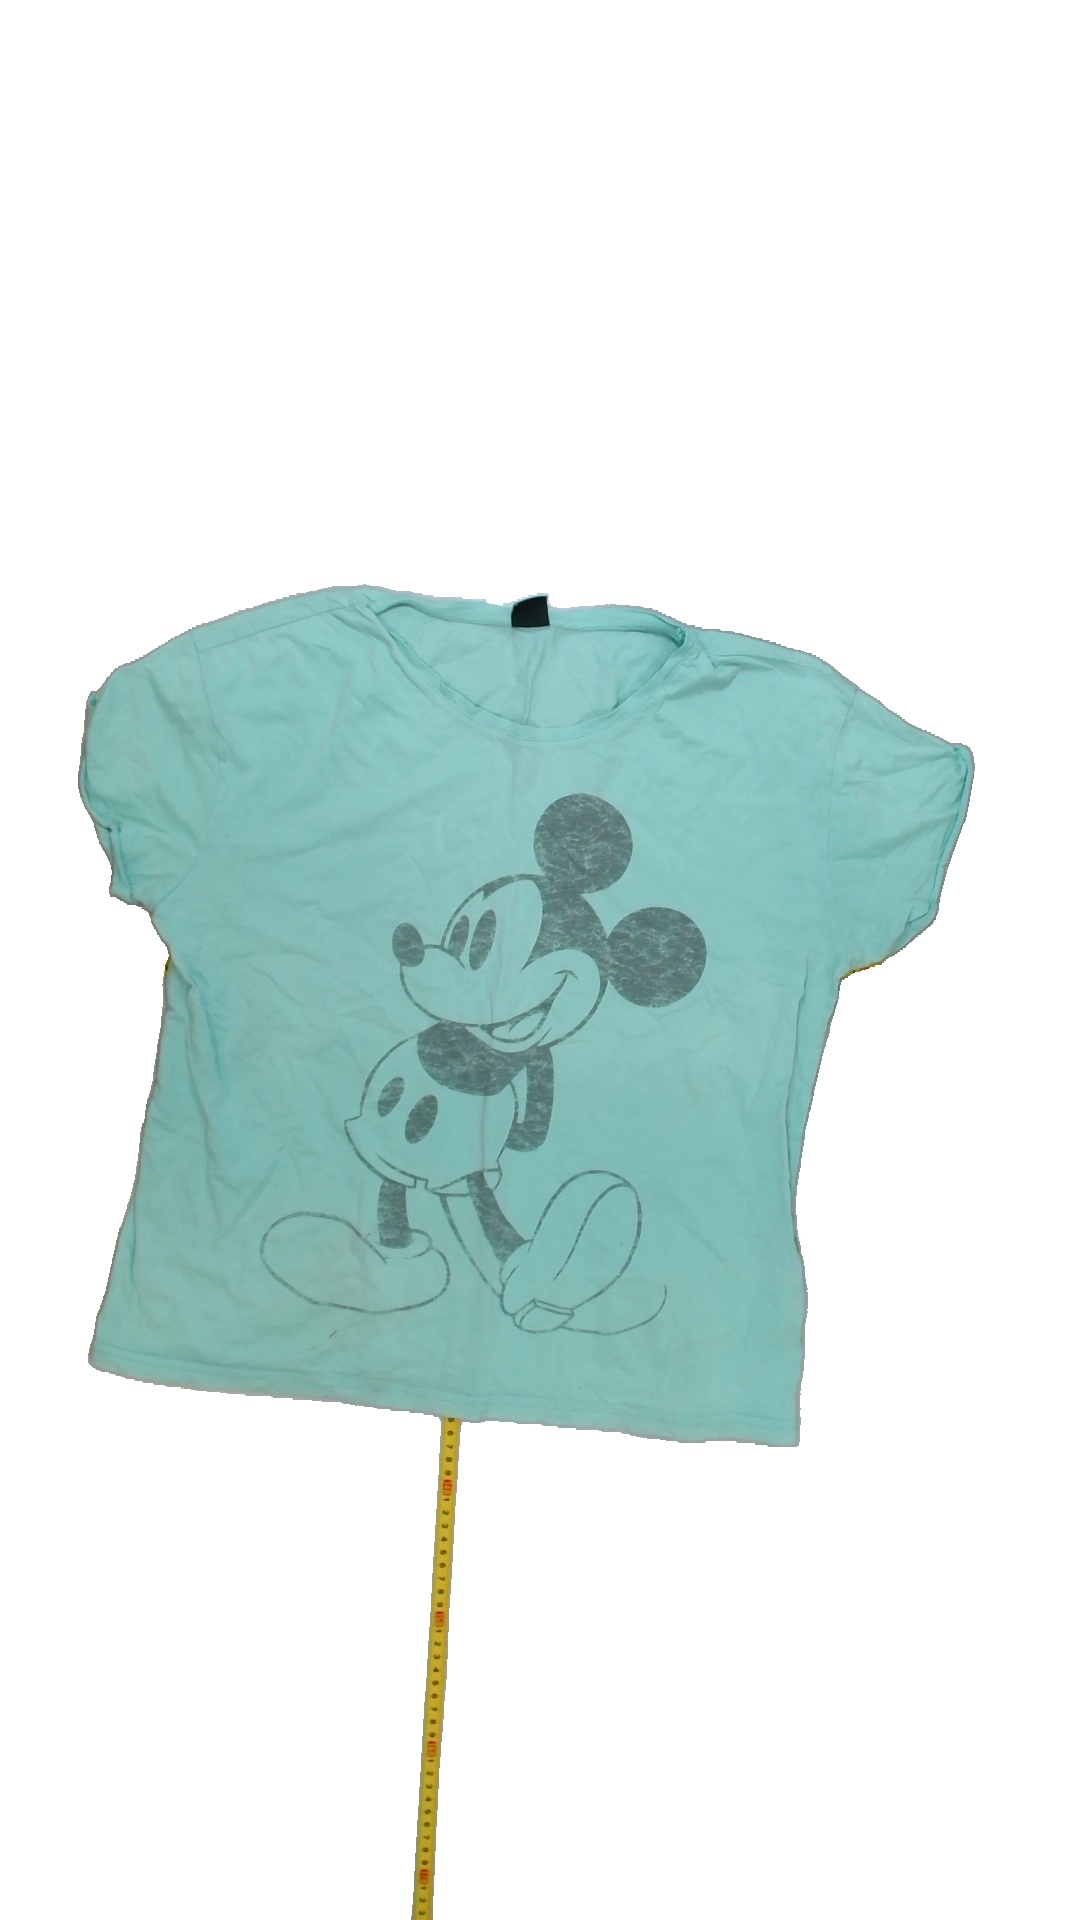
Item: T-shirt (Ladies)
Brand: Gina Tricot
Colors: Green
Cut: Loose
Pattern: Logo print
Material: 100% Cott
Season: All
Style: No trend
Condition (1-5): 3
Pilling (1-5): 5
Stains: Yes
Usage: Recycle
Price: <50